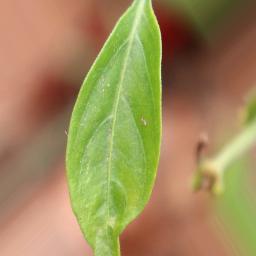
Label: healthy